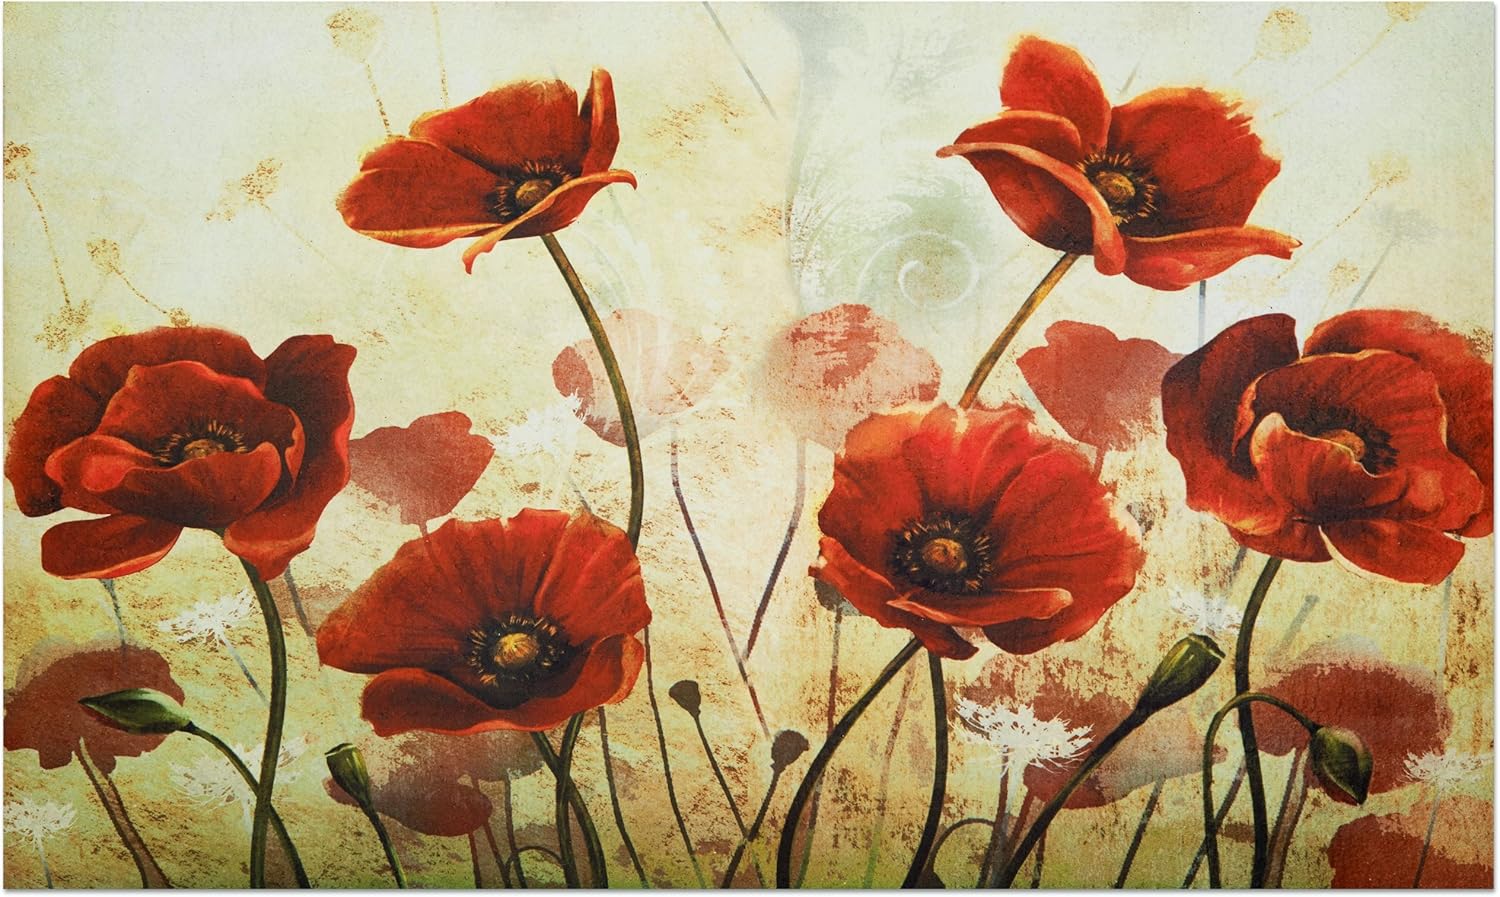
Achim Home Furnishings Outdoor Rubber Mat, Springtime
Category: Amazon Home
Bring the style and beauty of your home to your door. Help your guests feel welcome before they step inside. Heavy duty construction and polyester face with Hi-def. authentic 3-D design will keep dirt outside and brighten any entry way.
Features: Anti-skid rubber back | Soft durable polyester face offering both function and fashion | 100-Percent Polyester Face with 100-Percent Recycled Rubber Back | Easy Care: Clean by shaking, sweeping or rinse with garden hose